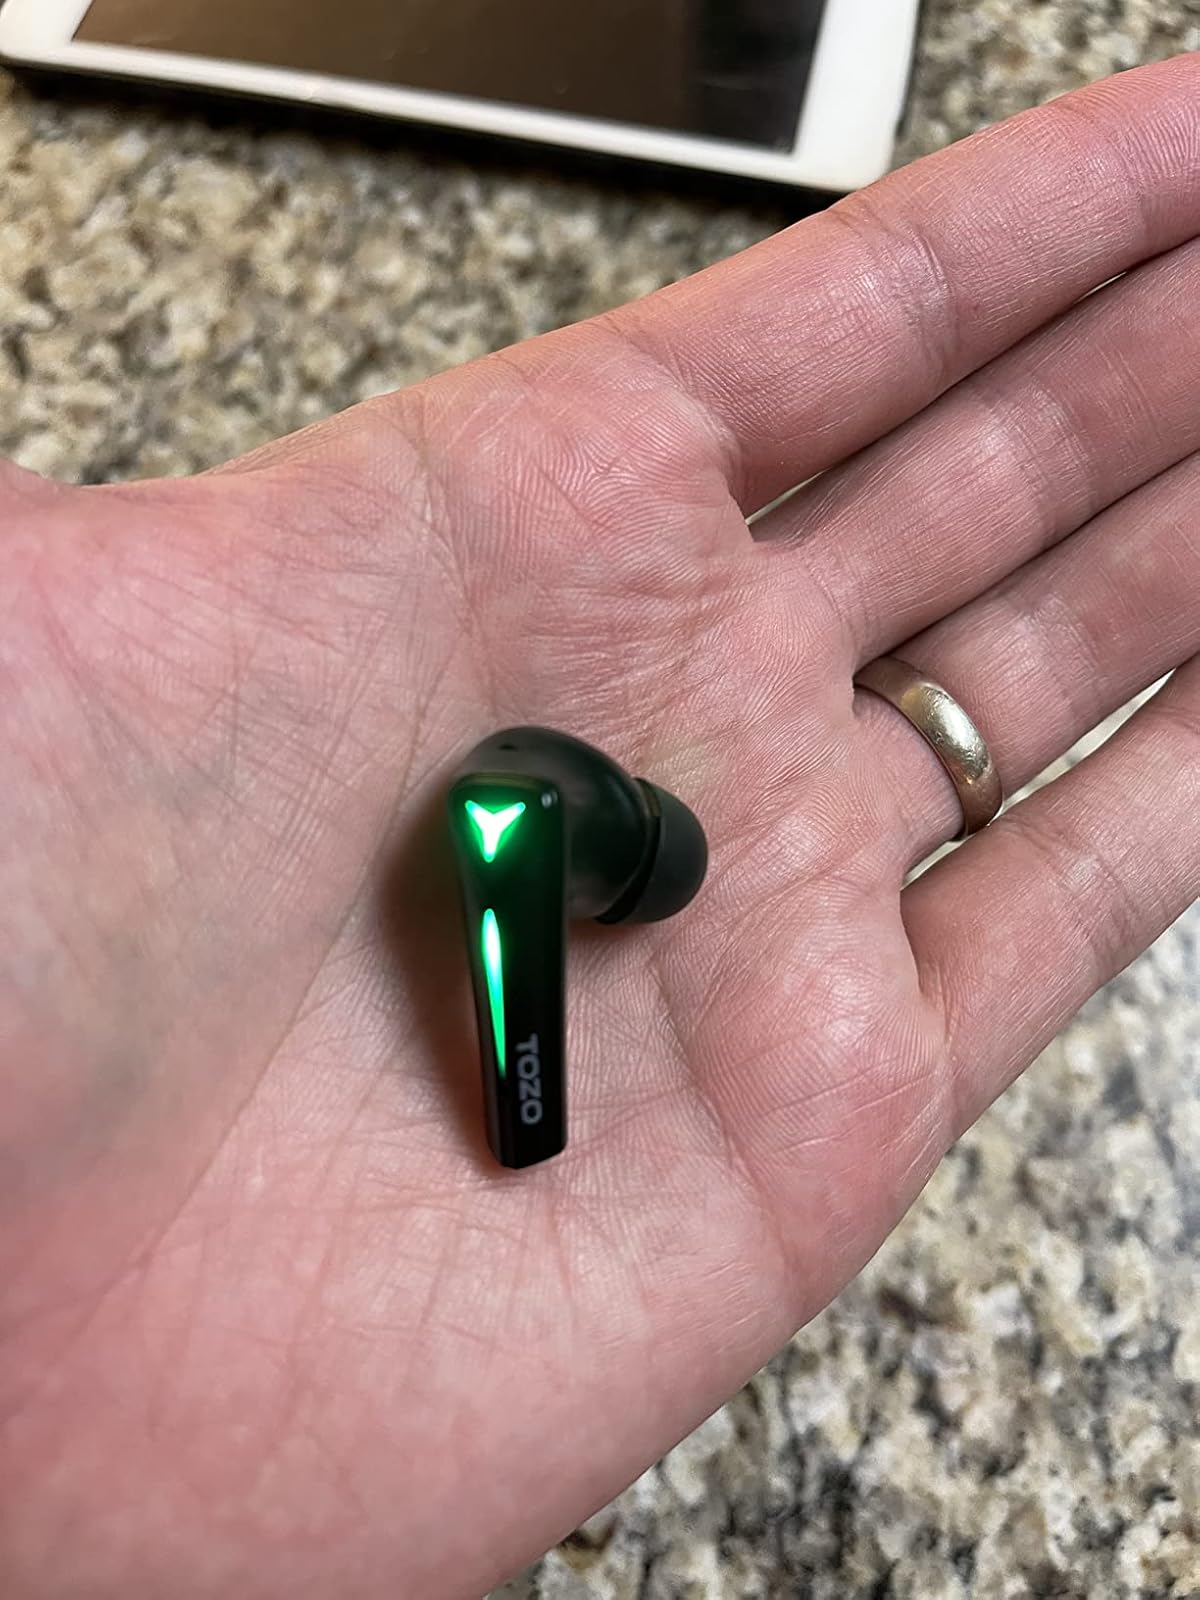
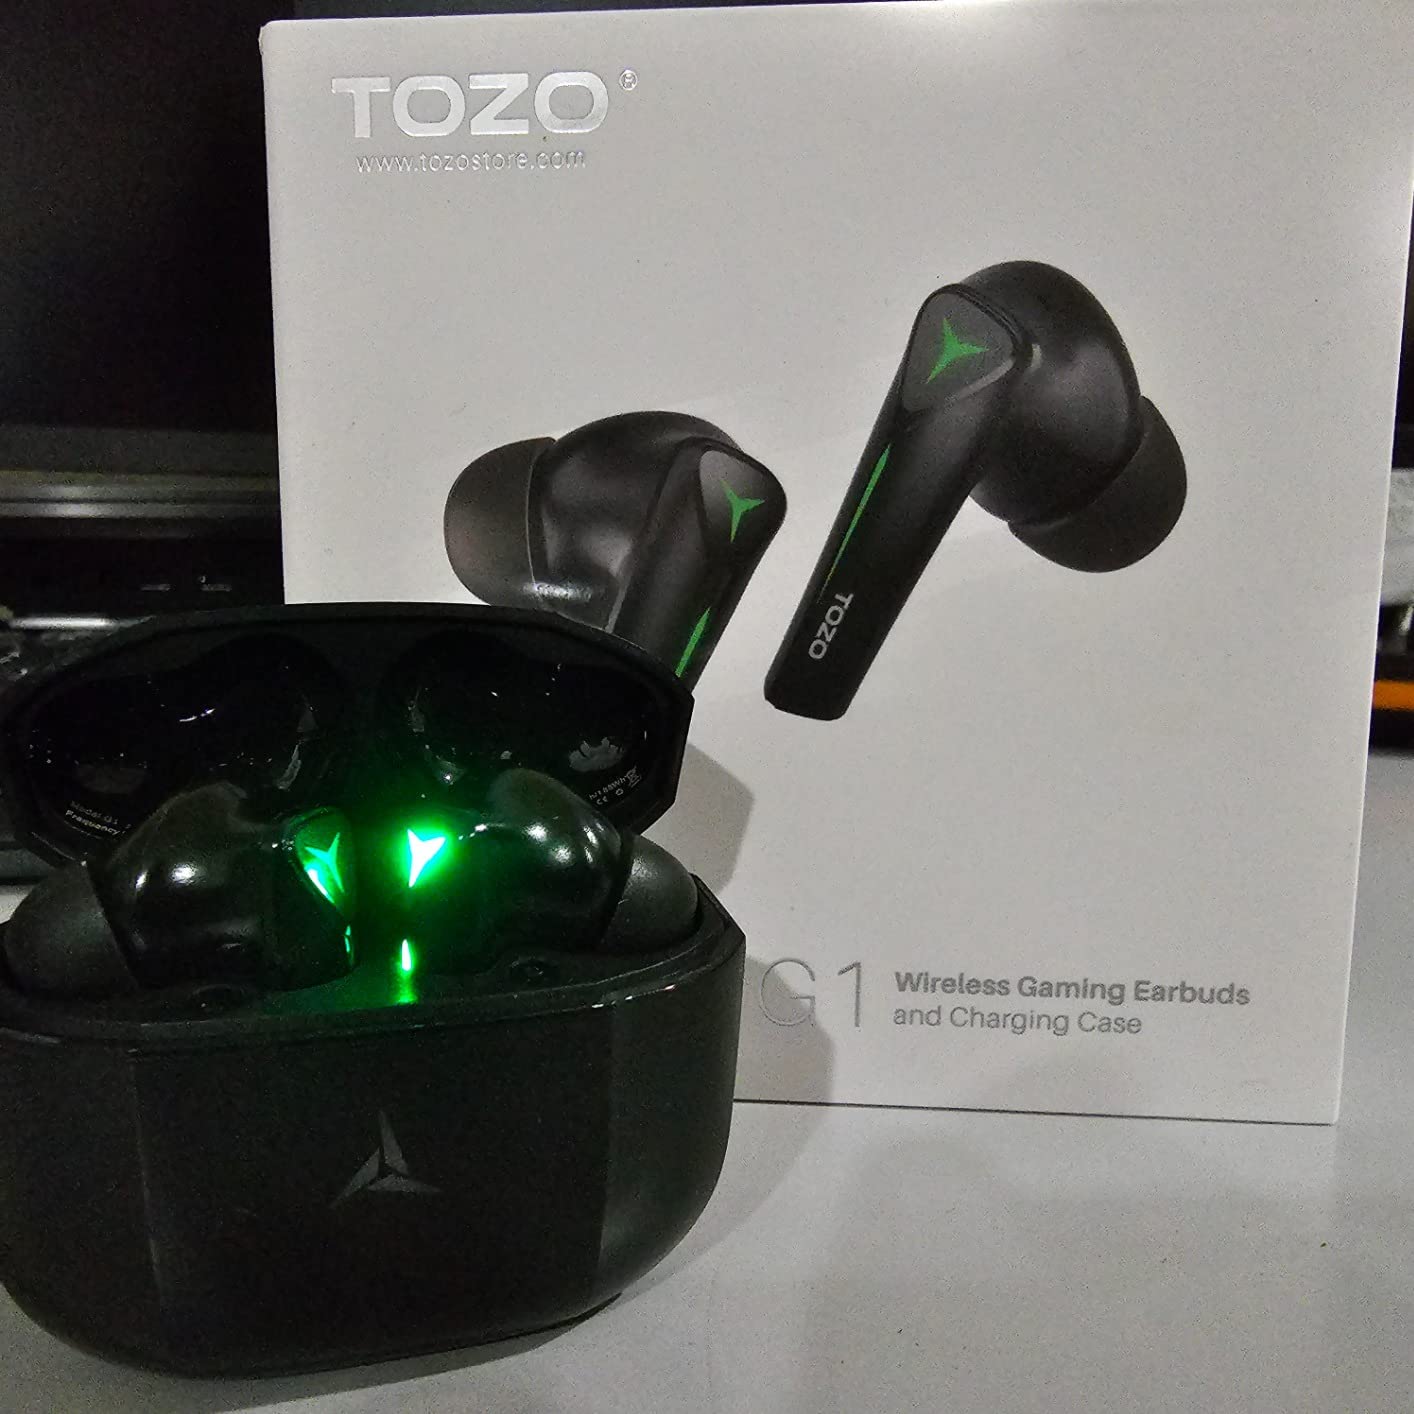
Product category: earbuds
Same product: yes